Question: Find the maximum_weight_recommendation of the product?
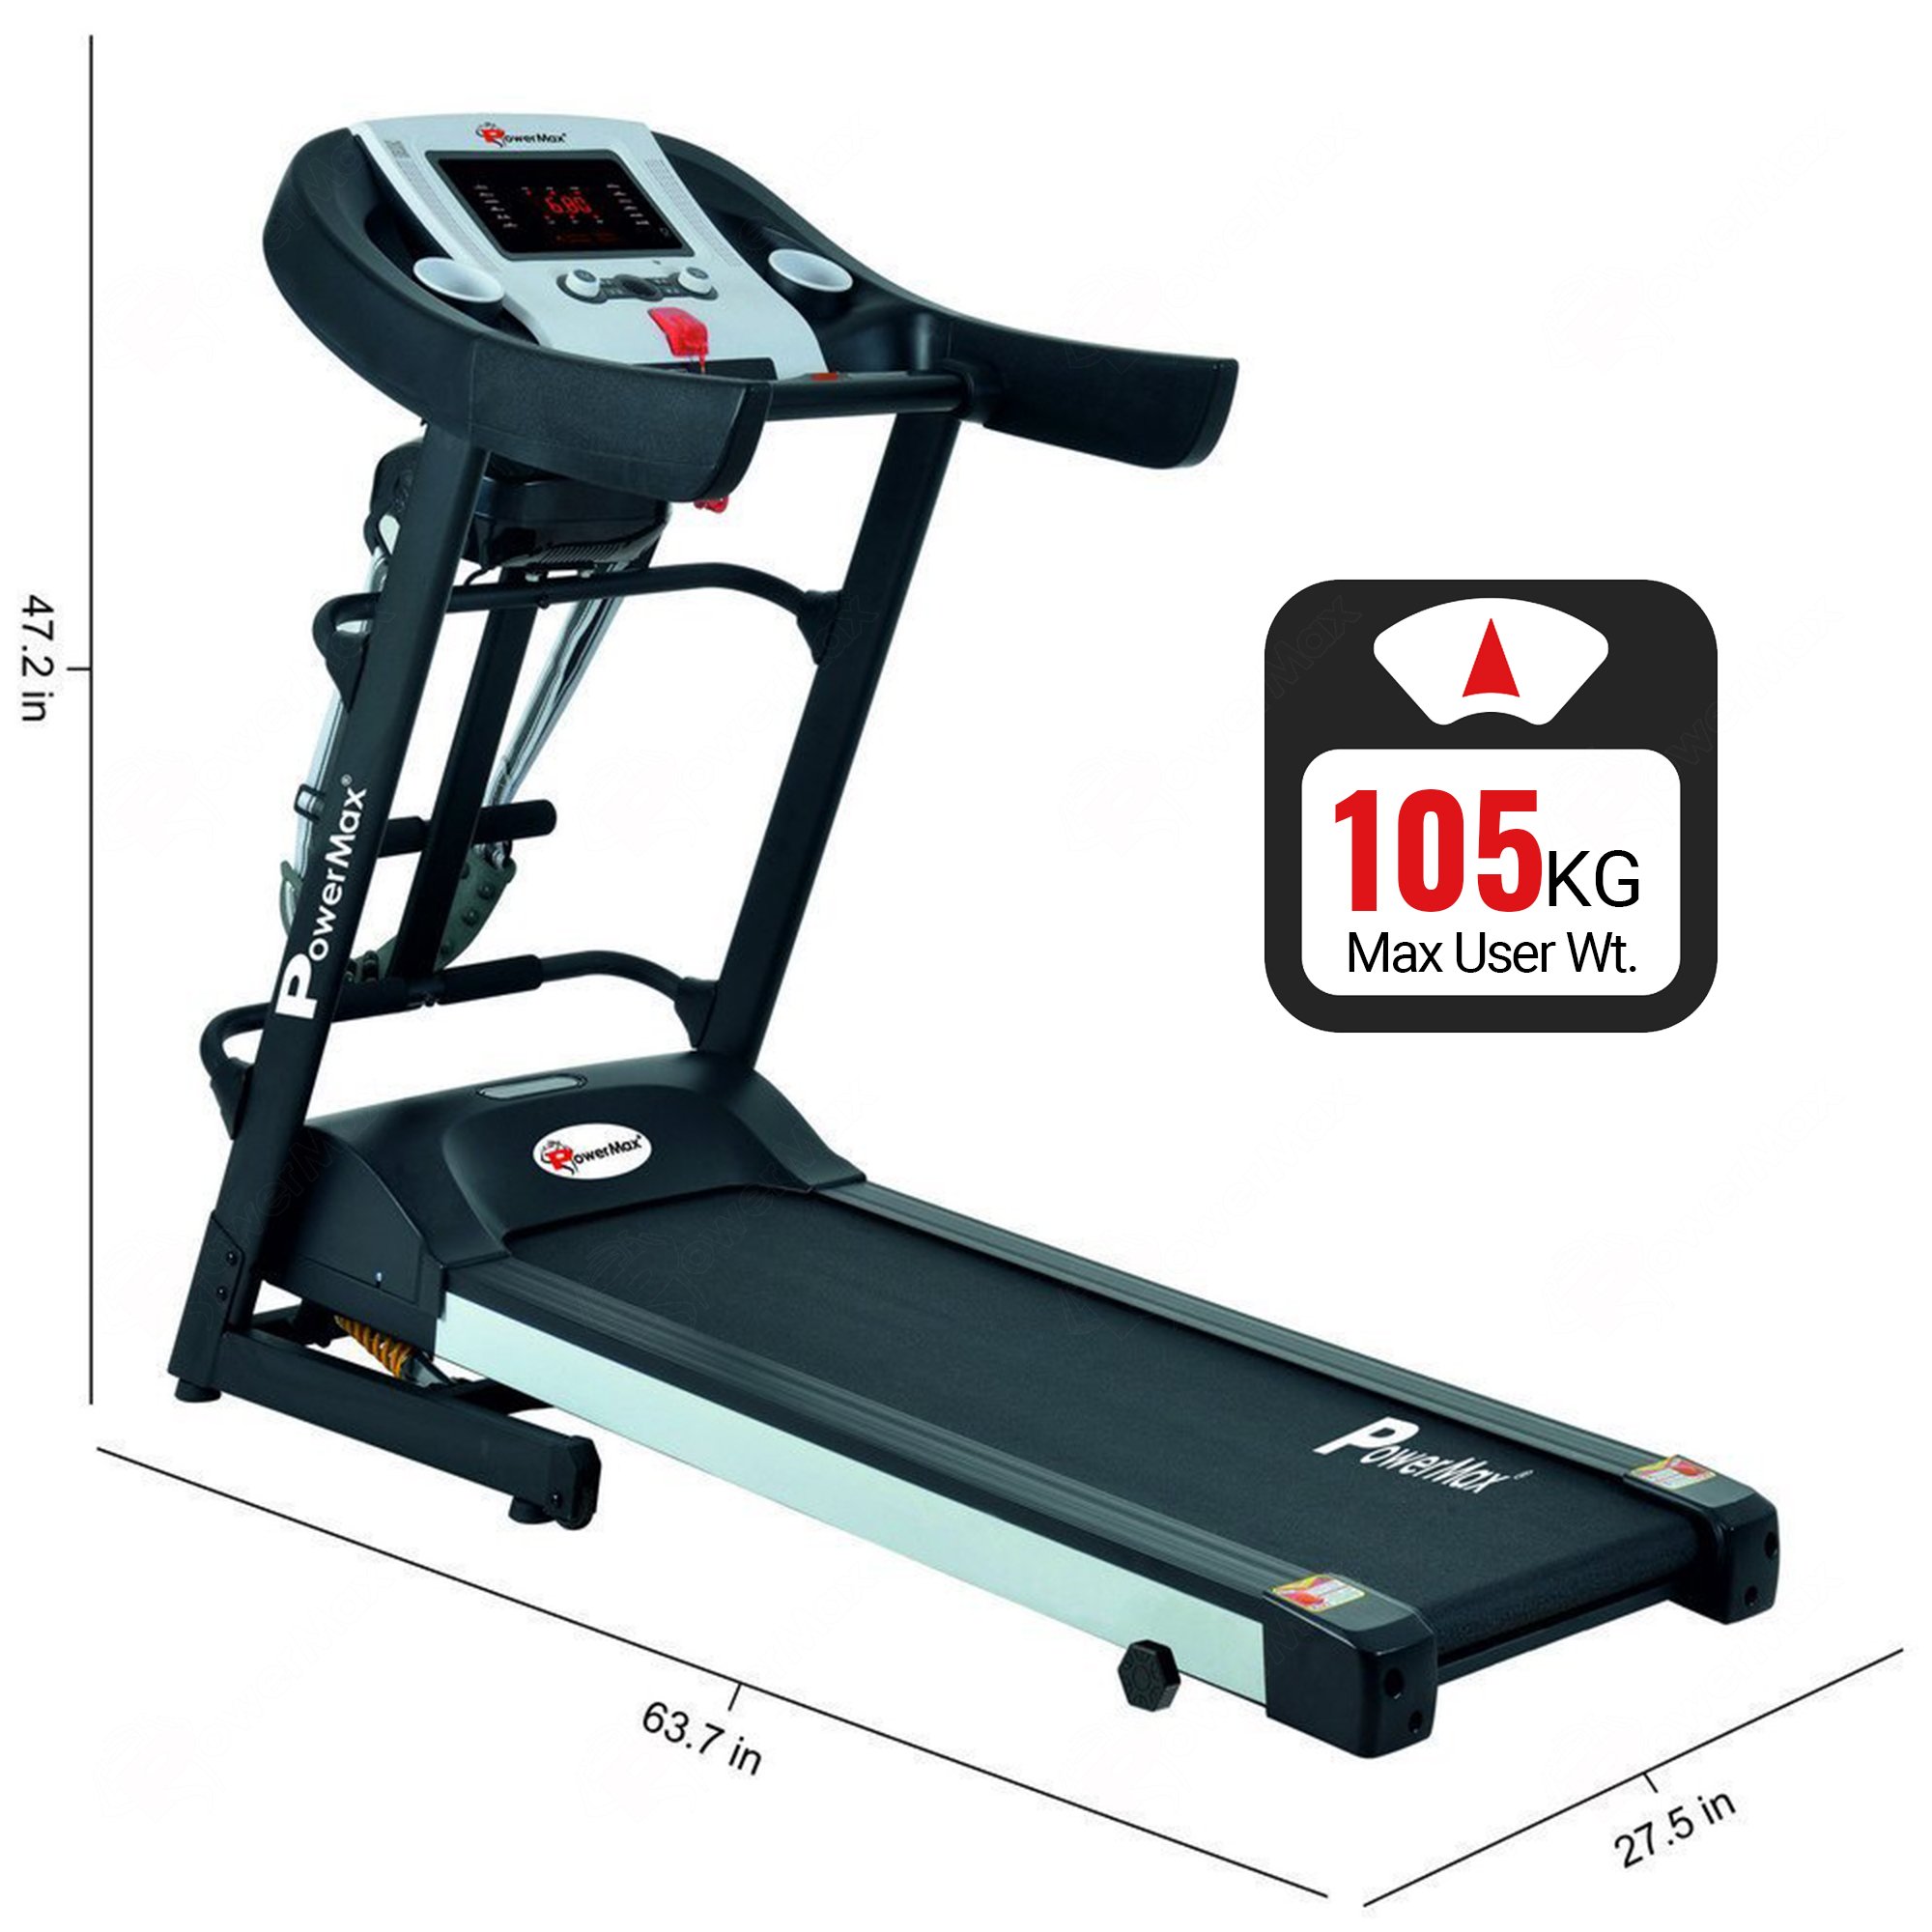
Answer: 105 kilogram